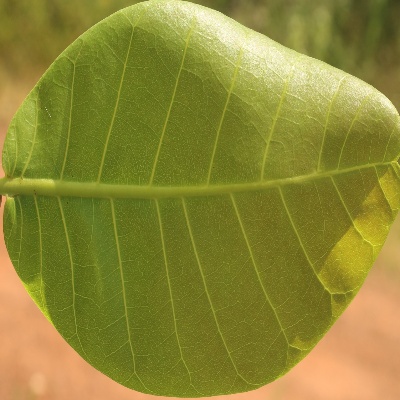
Crop: Cashew
Condition: healthy